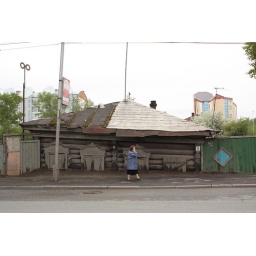
Either the house has sunk or the street has raised, I think the former.This house is still in use.